Federal Reserve Bank of Kansas City Denver Branch

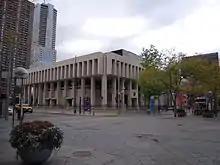
Federal Reserve Bank of Kansas City Denver Branch

The Federal Reserve Bank of Kansas City Denver Branch is second largest of three branches of the Federal Reserve Bank of Kansas City.